Economy of Tajikistan

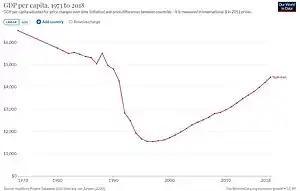
Real GPD per capita development of Tajikistan

In 2005 Tajikistan's GDP grew by 6.7%, to about US$1.89 billion, and growth for 2006 was about 8%, marking the fifth consecutive year of annual growth exceeding 6%. The official forecast for GDP growth in 2007 is 7.5%. Per capita GDP in 2005 was US$258, lowest among the 15 countries of the former Soviet Union. In 2005 services contributed 48%, agriculture 23.4%, and industry 28.6% to GDP. The recent global recession has reduced Tajikistan's GDP growth rate to 2.8% in the first half of 2009. Remittances from expatriate Tajikistanis is estimated to account for 30-50% of Tajikistan's GDP.